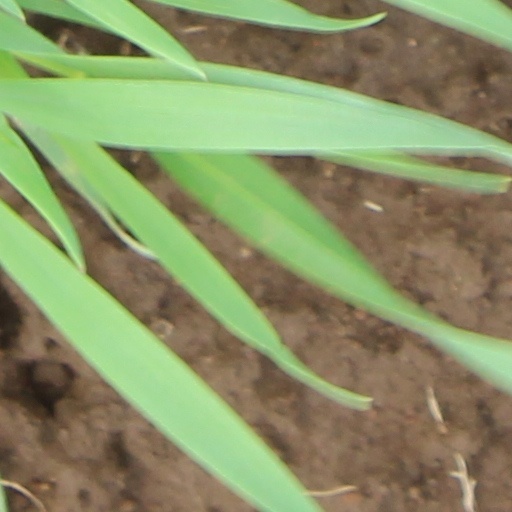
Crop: wheat